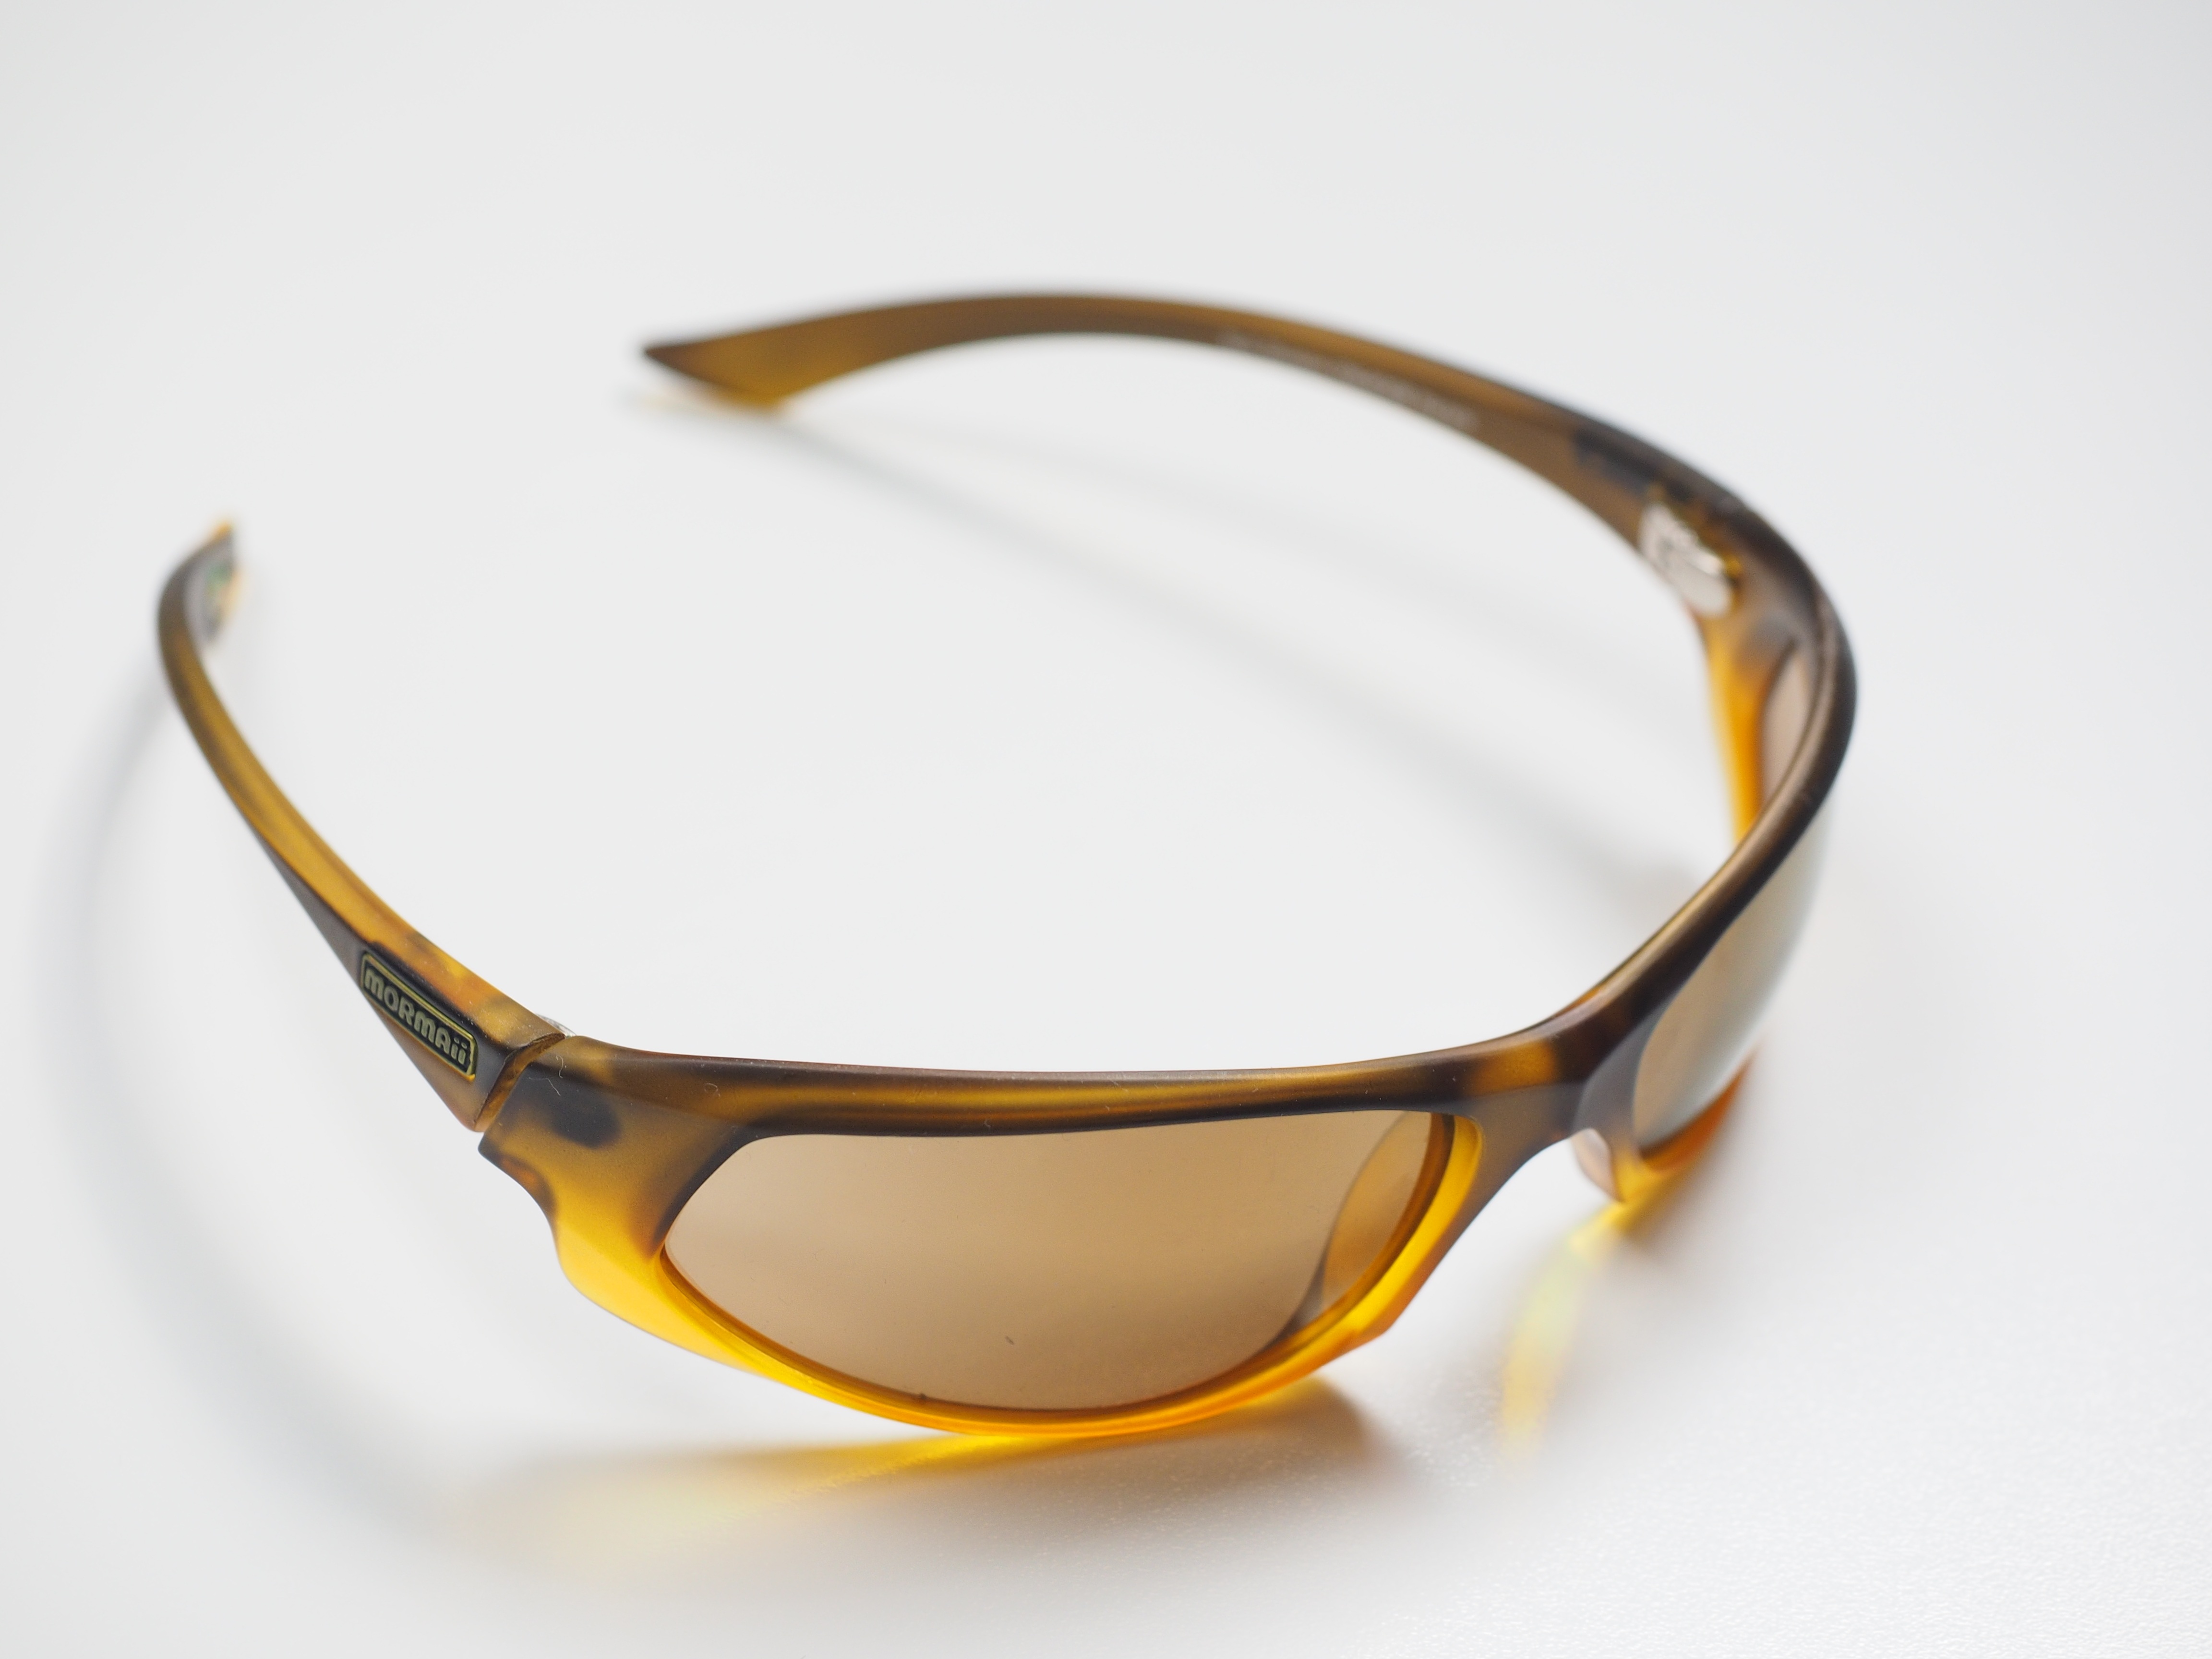
utensil, lens, brown, brand, cool, sunglasses, glasses, goggles, tinted, eyewear, see, lenses, accessory, sehhilfe, fashionable, darken, eye protection, glasses strap, brand glasses, uv protection, outdoor glasses, sports eyewear, mormaii, fashion accessory, vision care